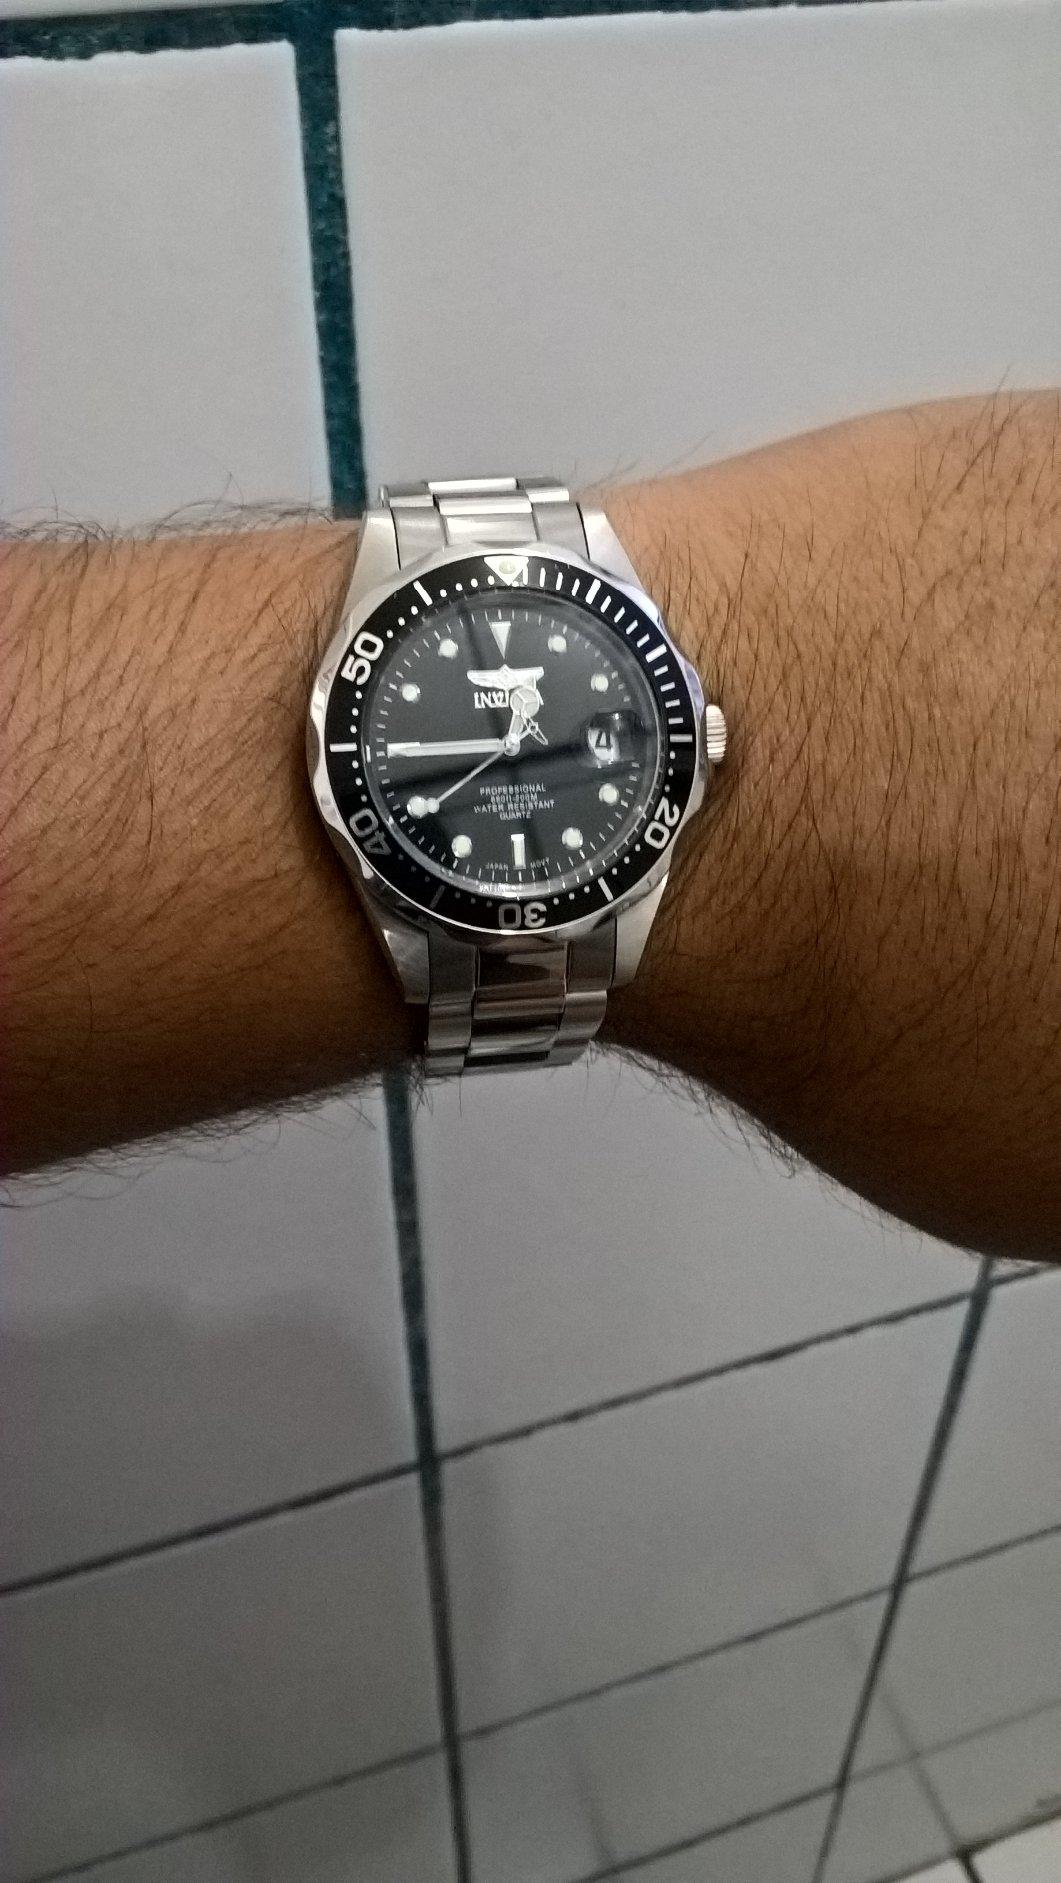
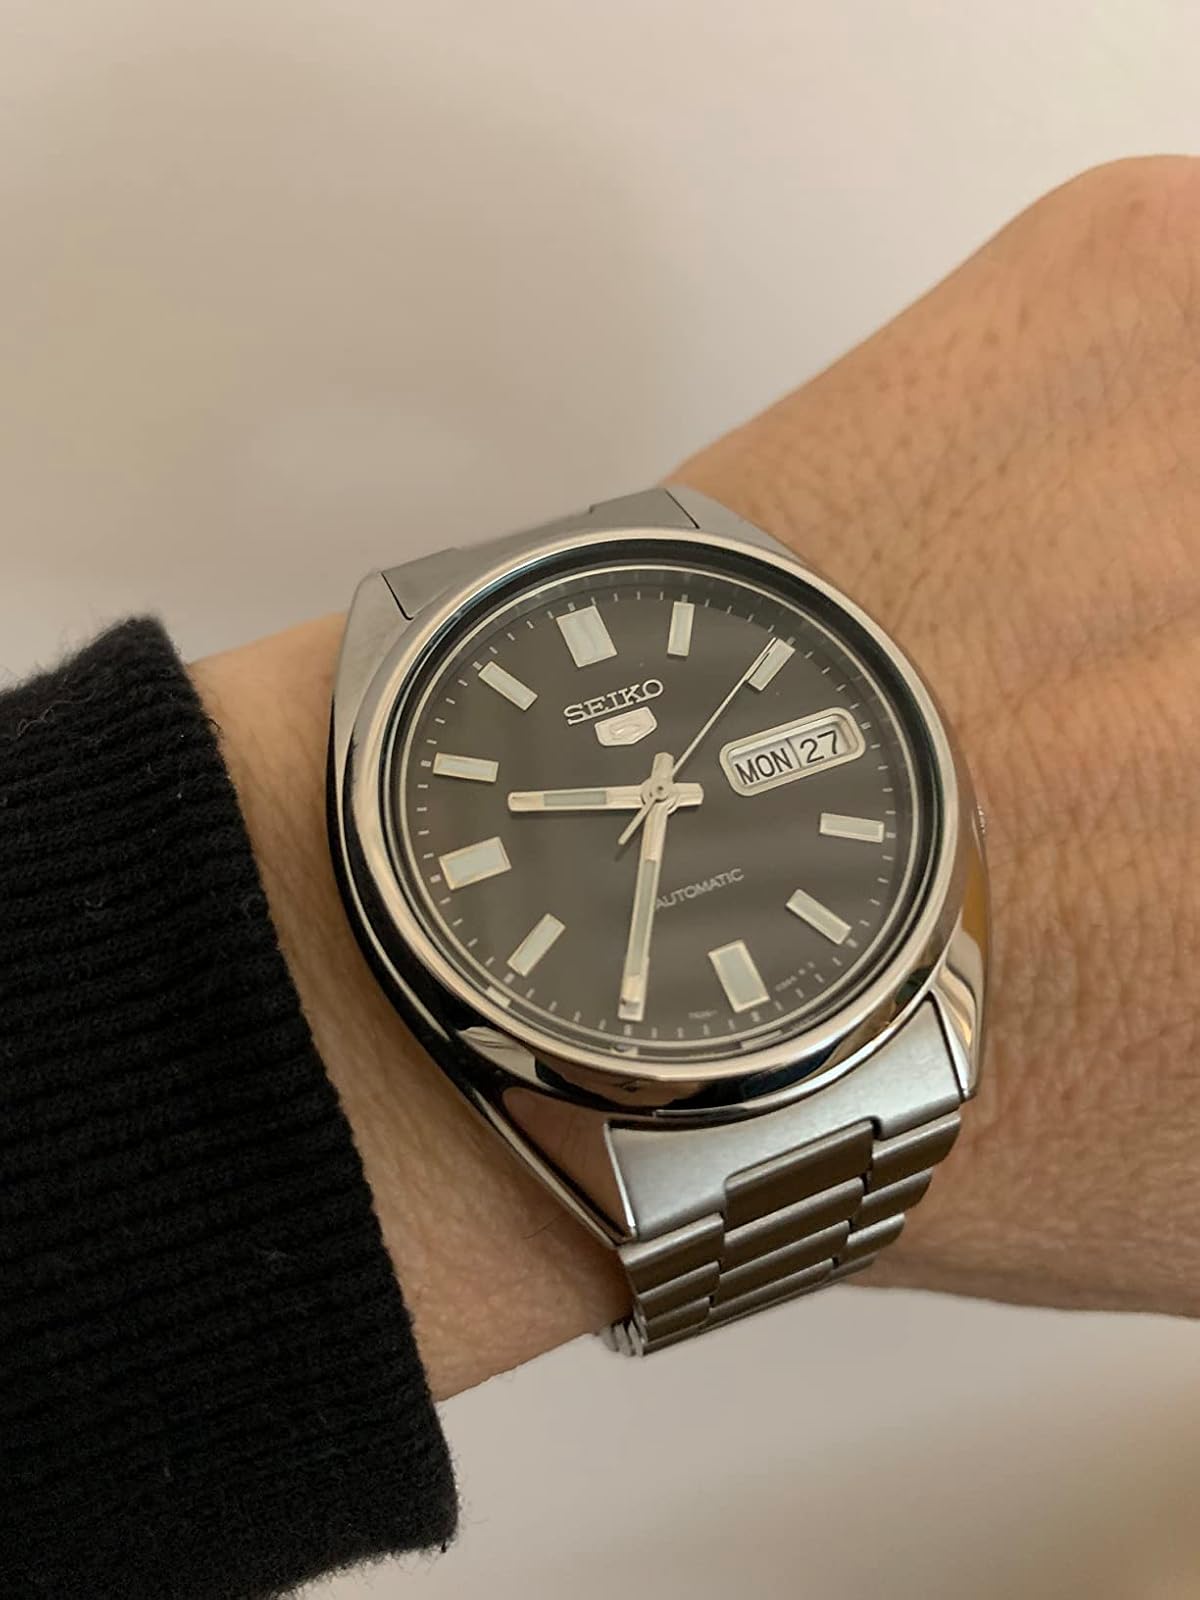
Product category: accessories_watch
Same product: no